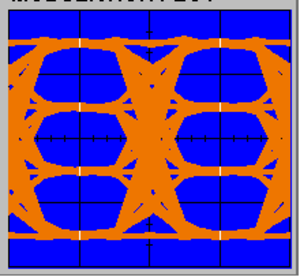
Le diagramme de l'œil est, dans le domaine des télécommunications, un oscillogramme représentant des données numériques issues d'un récepteur. Celles-ci sont échantillonnées de manière répétitive et sont appliquées à l'entrée de déviation verticale, alors que le déclenchement est synchronisé avec le débit du signal. Le nom de ce diagramme vient du fait que pour nombre de codage, le motif obtenu ressemble à une suite d’yeux encadrés par deux rails horizontaux.